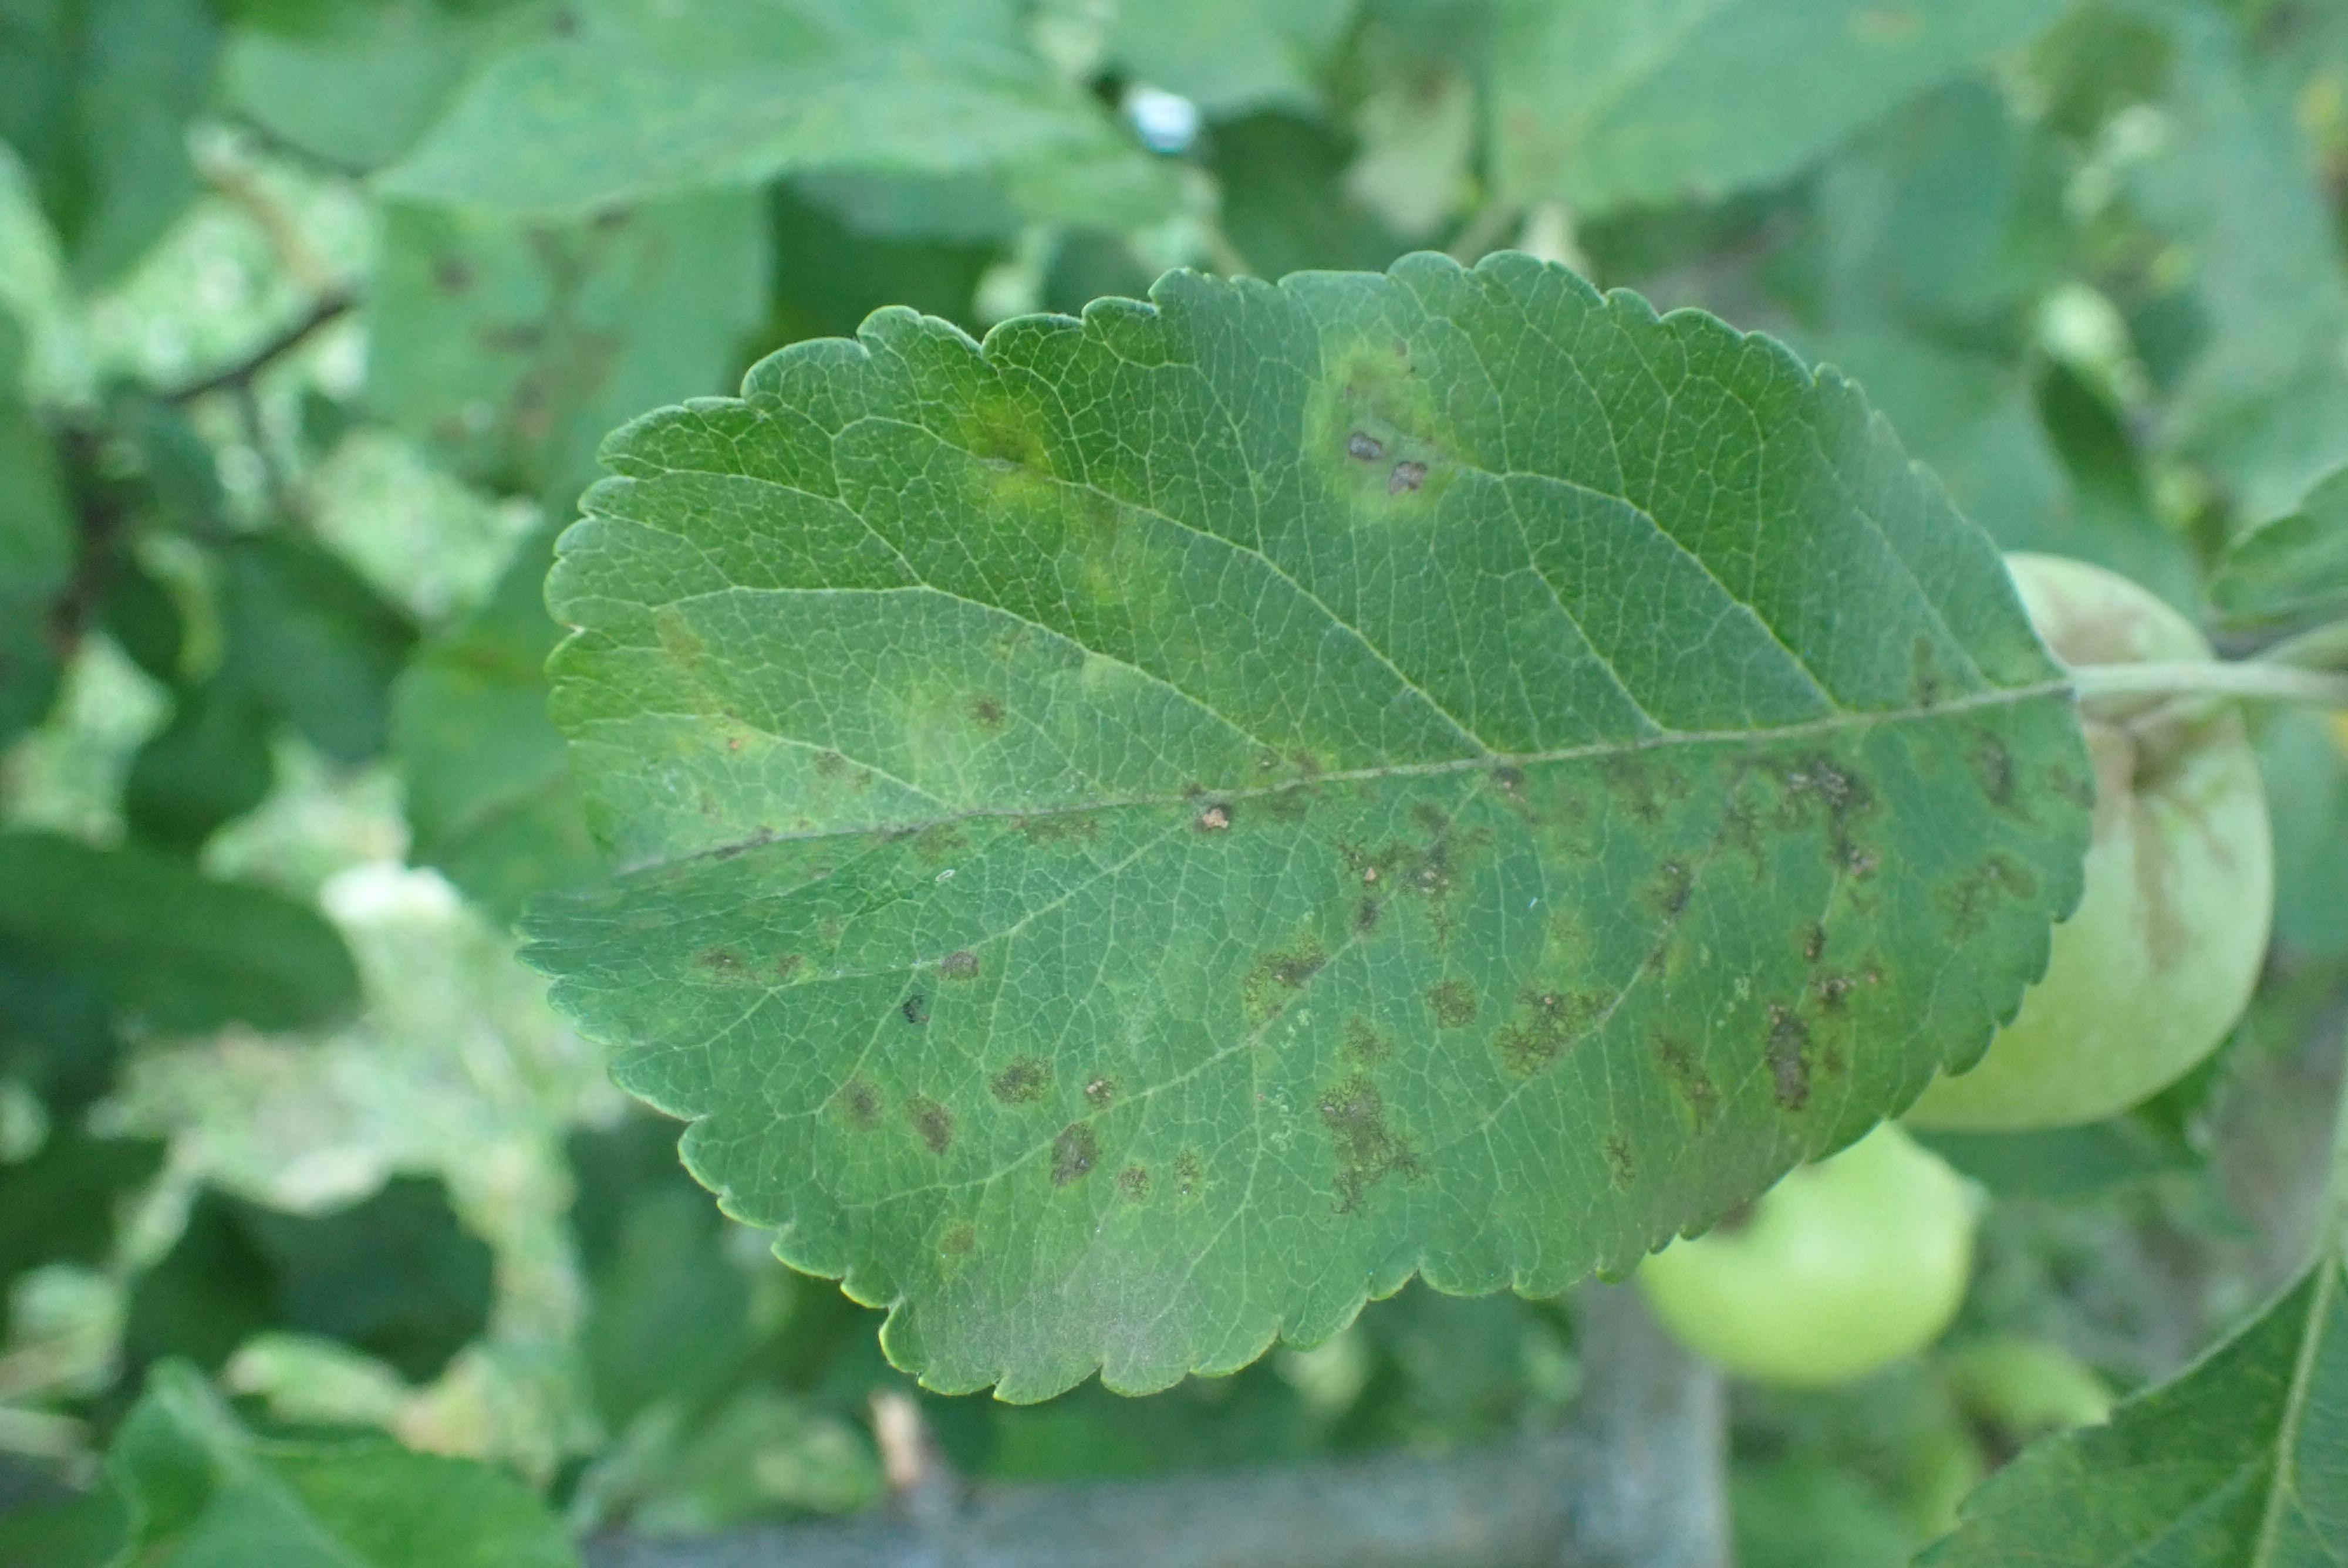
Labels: scab